Boissons du Cameroun

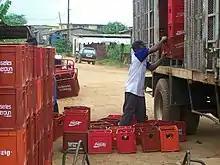
Chargeurs casiers2

Les Brasseries owns several Cameroonian football teams and is a major sponsor of the Cameroonian national football team. Since 1994, SABC has run a football school in Douala called l'École de Football des Brasseries du Cameroun (EFBC). Many of Cameroon's star players have come through this facility. In September 2008, Les Brasseries Du Cameroun announced its acquisition of the majority shares in SIAC Isenbeck, which is a subsidiary of the Germany-based group Warsteiner. This is in a major move by Warsteiner to re-orient the management of its interests in Africa through decentralisation and partnership. SIAC Isenbeck which started activities in Cameroon about a decade ago suffered a significant setback a few years later. This led to the company's inactivity for a while after which it resurfaced.